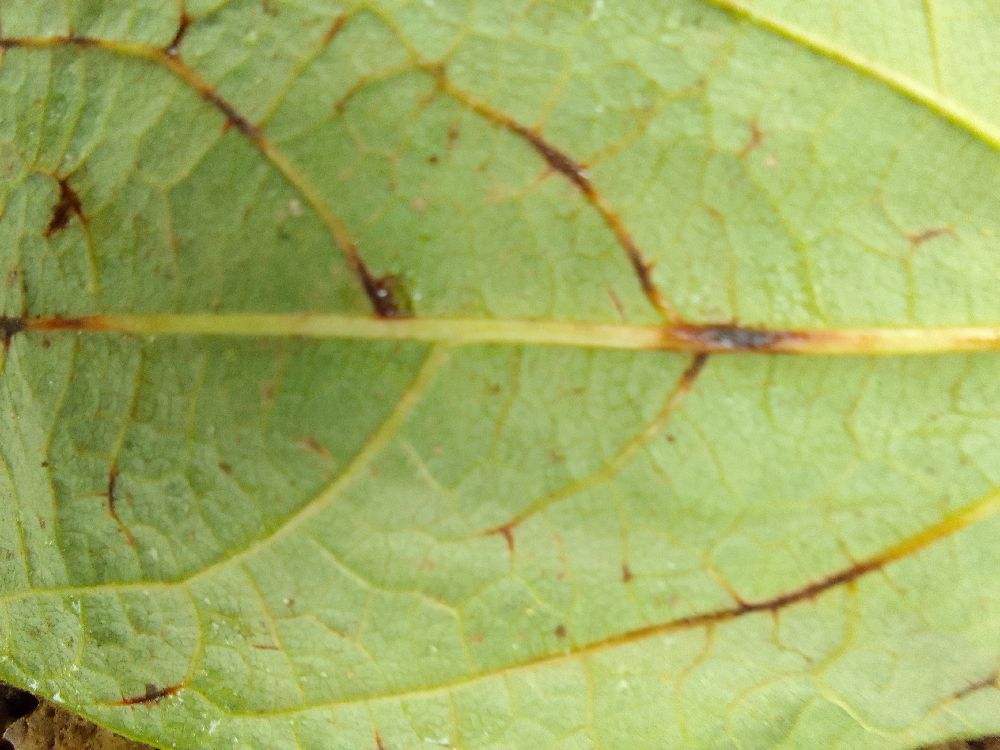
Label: anthracnose